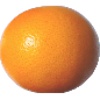
Label: Grapefruit Pink 1